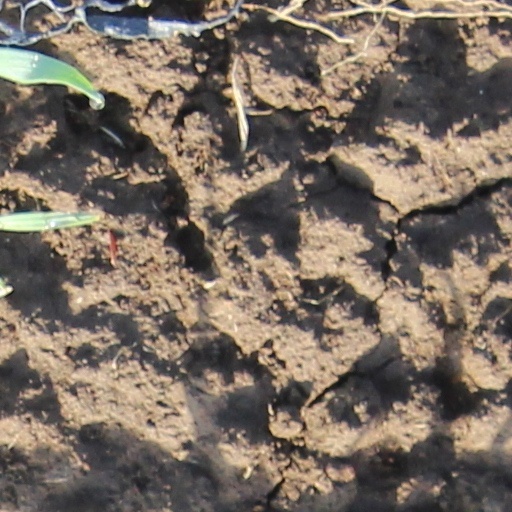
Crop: wheat